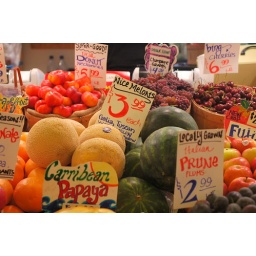
At Pike Place Market in Seattle, the fruit sellers all have such colorful fruit and colorful signage.